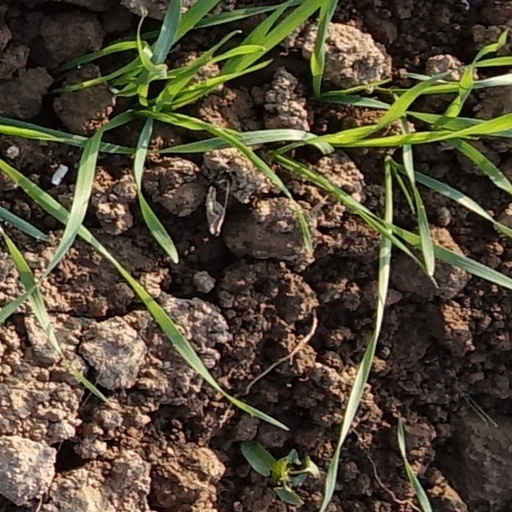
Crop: wheat